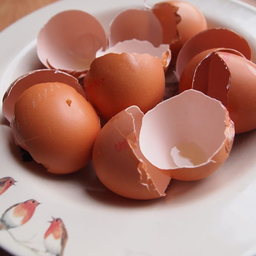
Label: eggshells